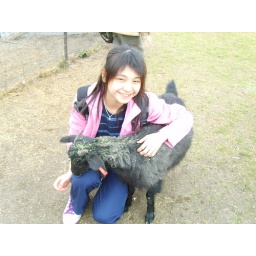
in farm........ there's a lovely black lamp